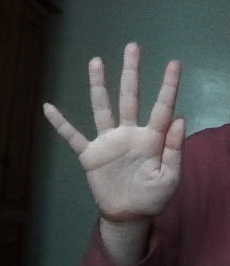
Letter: sheen